Under Eighteen

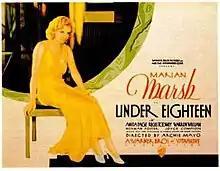

Under Eighteen is a 1931 American pre-Code romantic drama film directed by Archie Mayo and starring Marian Marsh, Anita Page, Regis Toomey and Warren William. It is based on the short story "Sky Life" by Frank Mitchell Dazey and Agnes Christine Johnston.